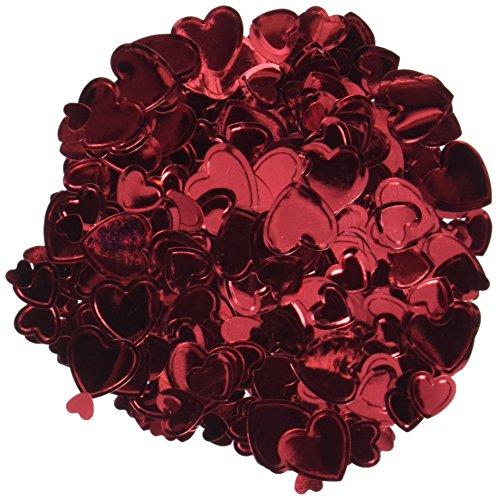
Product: Red Metallic Hearts Confetti | Party Decor
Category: Toys & Games | Party Supplies
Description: Foil confetti features metallic foil hearts in red.
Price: $6.97
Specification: Product Dimensions:         6.3 x 4 x 1 inches ; 2.08 ounces    |Shipping Weight: 2.1 ounces (View shipping rates and policies)|Domestic Shipping: Item can be shipped within U.S.|International Shipping: This item can be shipped to select countries outside of the U.S.  Learn More|ASIN: B006UGXWQC|UPC: 048419986669|Item model number: 369131.07|    #20367    in Kids' Party Supplies